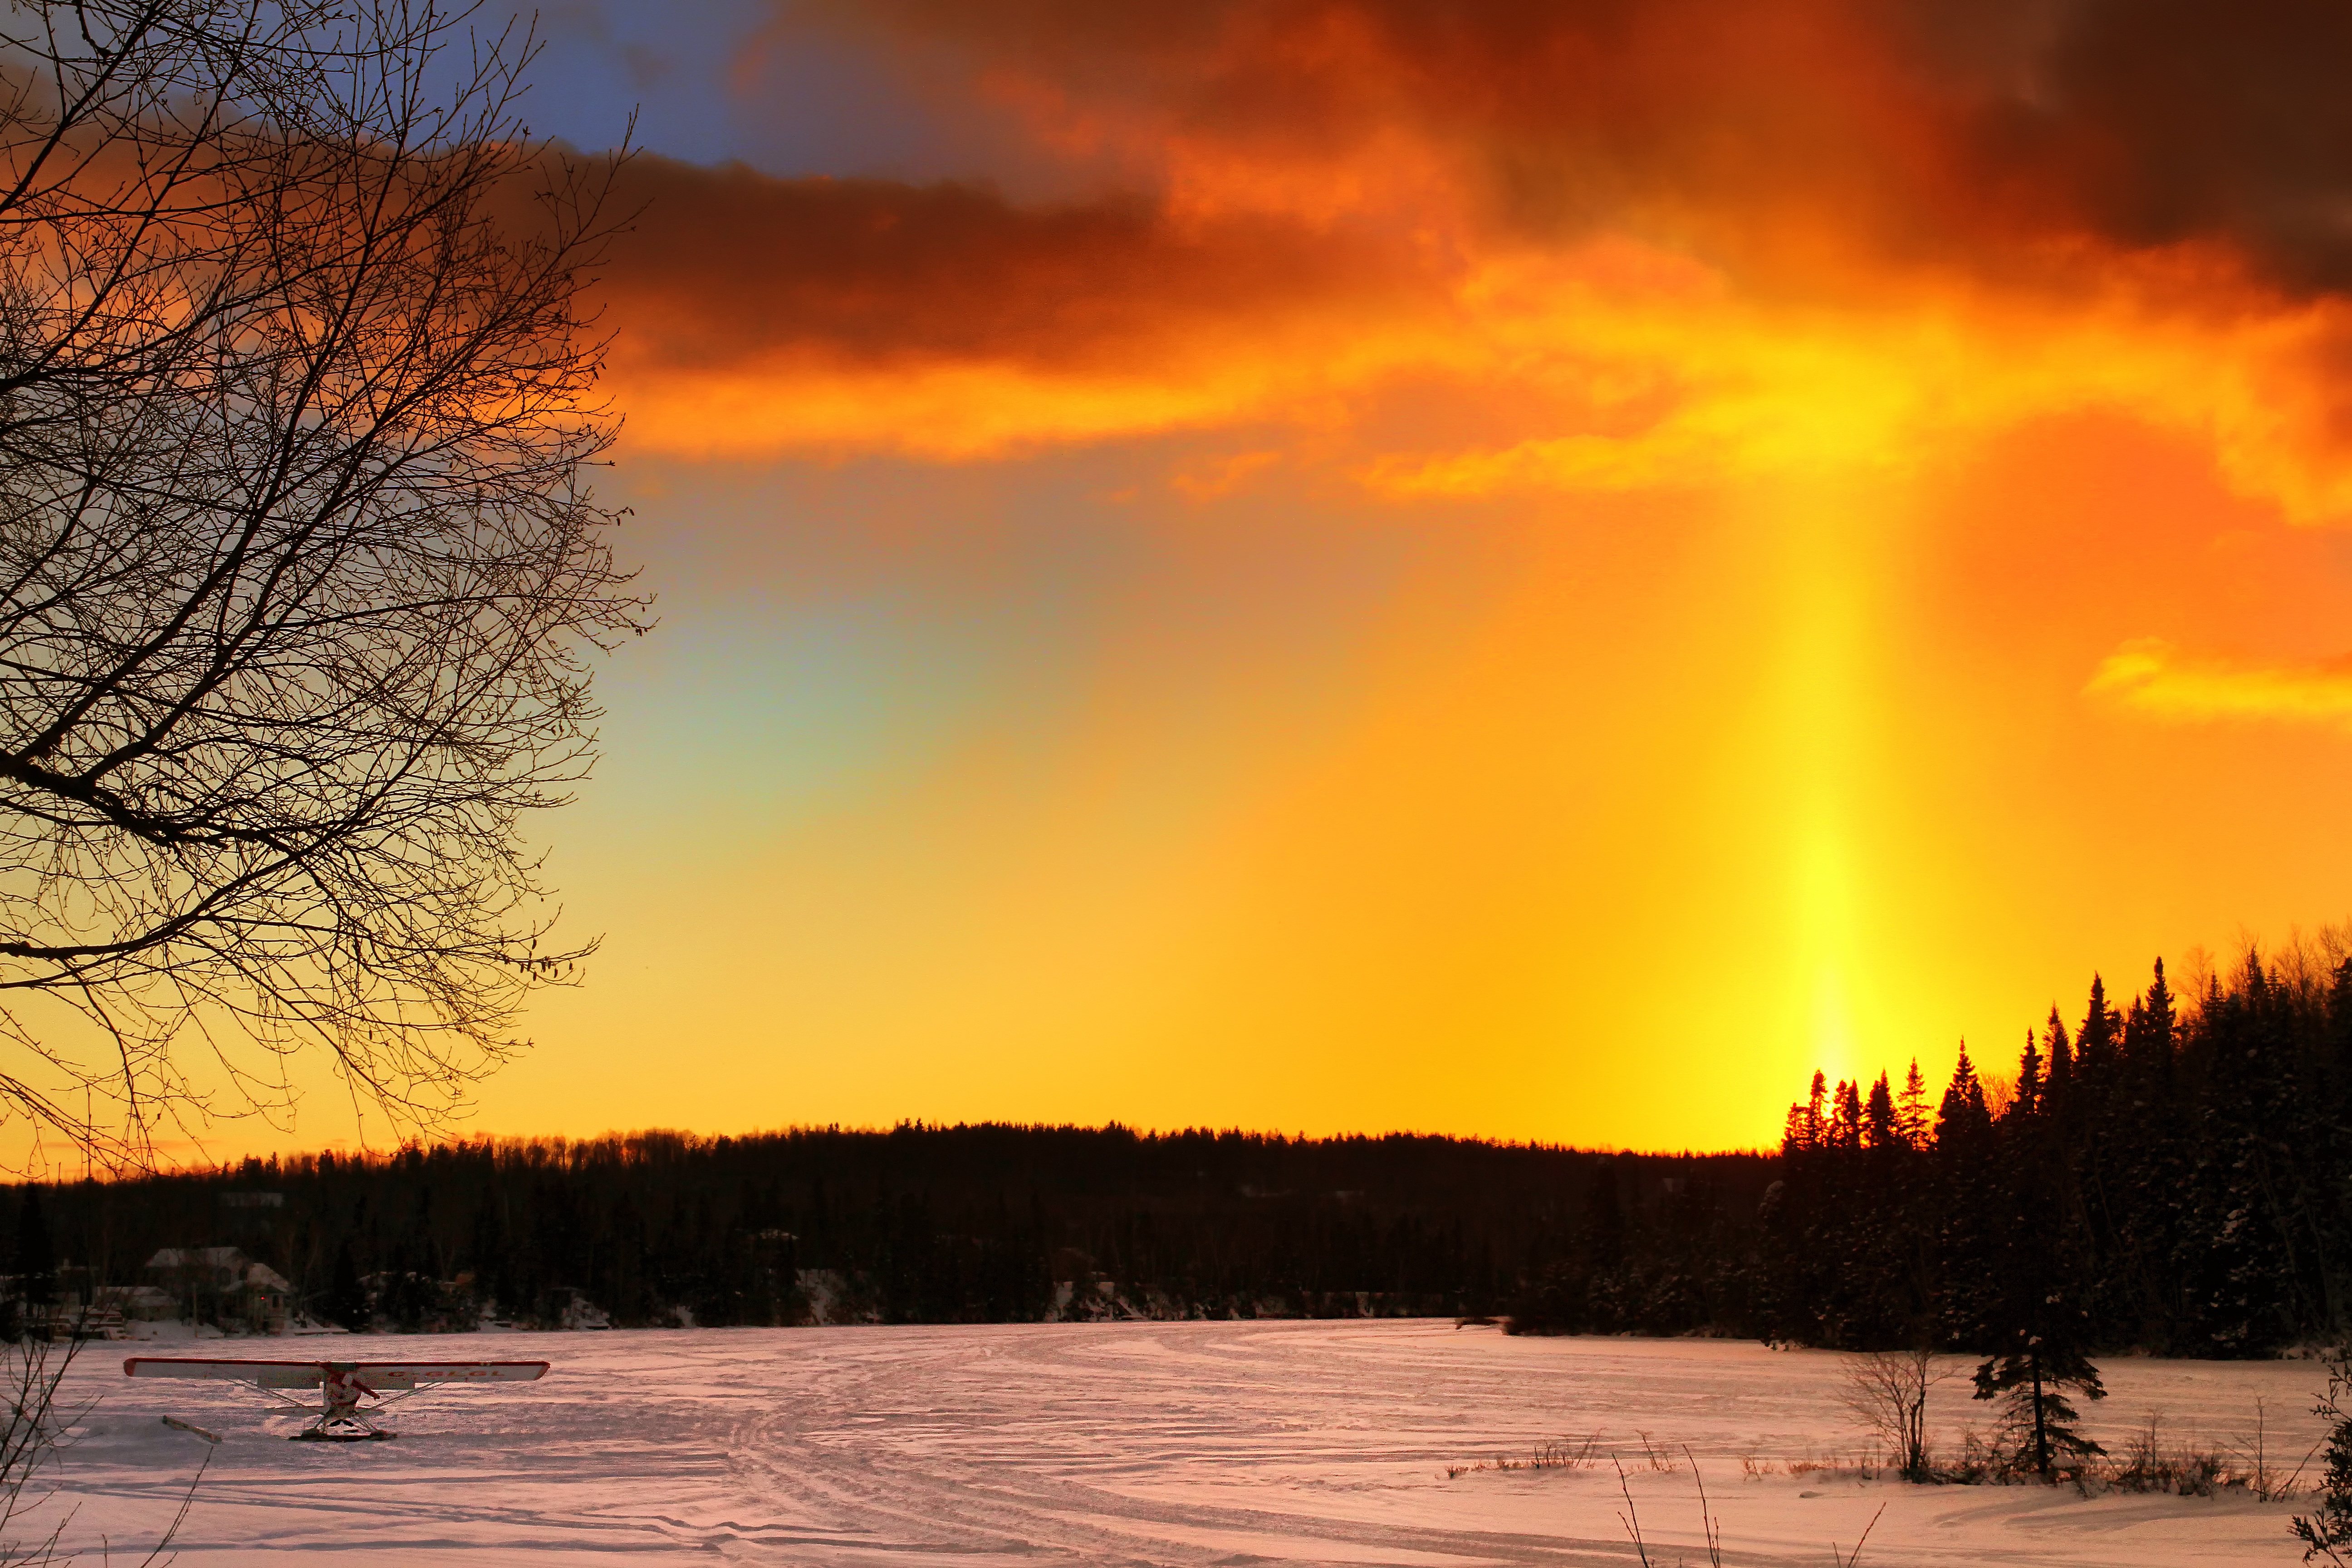
landscape, nature, winter, cloud, sky, sun, sunrise, sunset, sunlight, morning, dawn, atmosphere, dusk, evening, reflection, season, winter landscape, afterglow, atmospheric phenomenon, red sky at morning